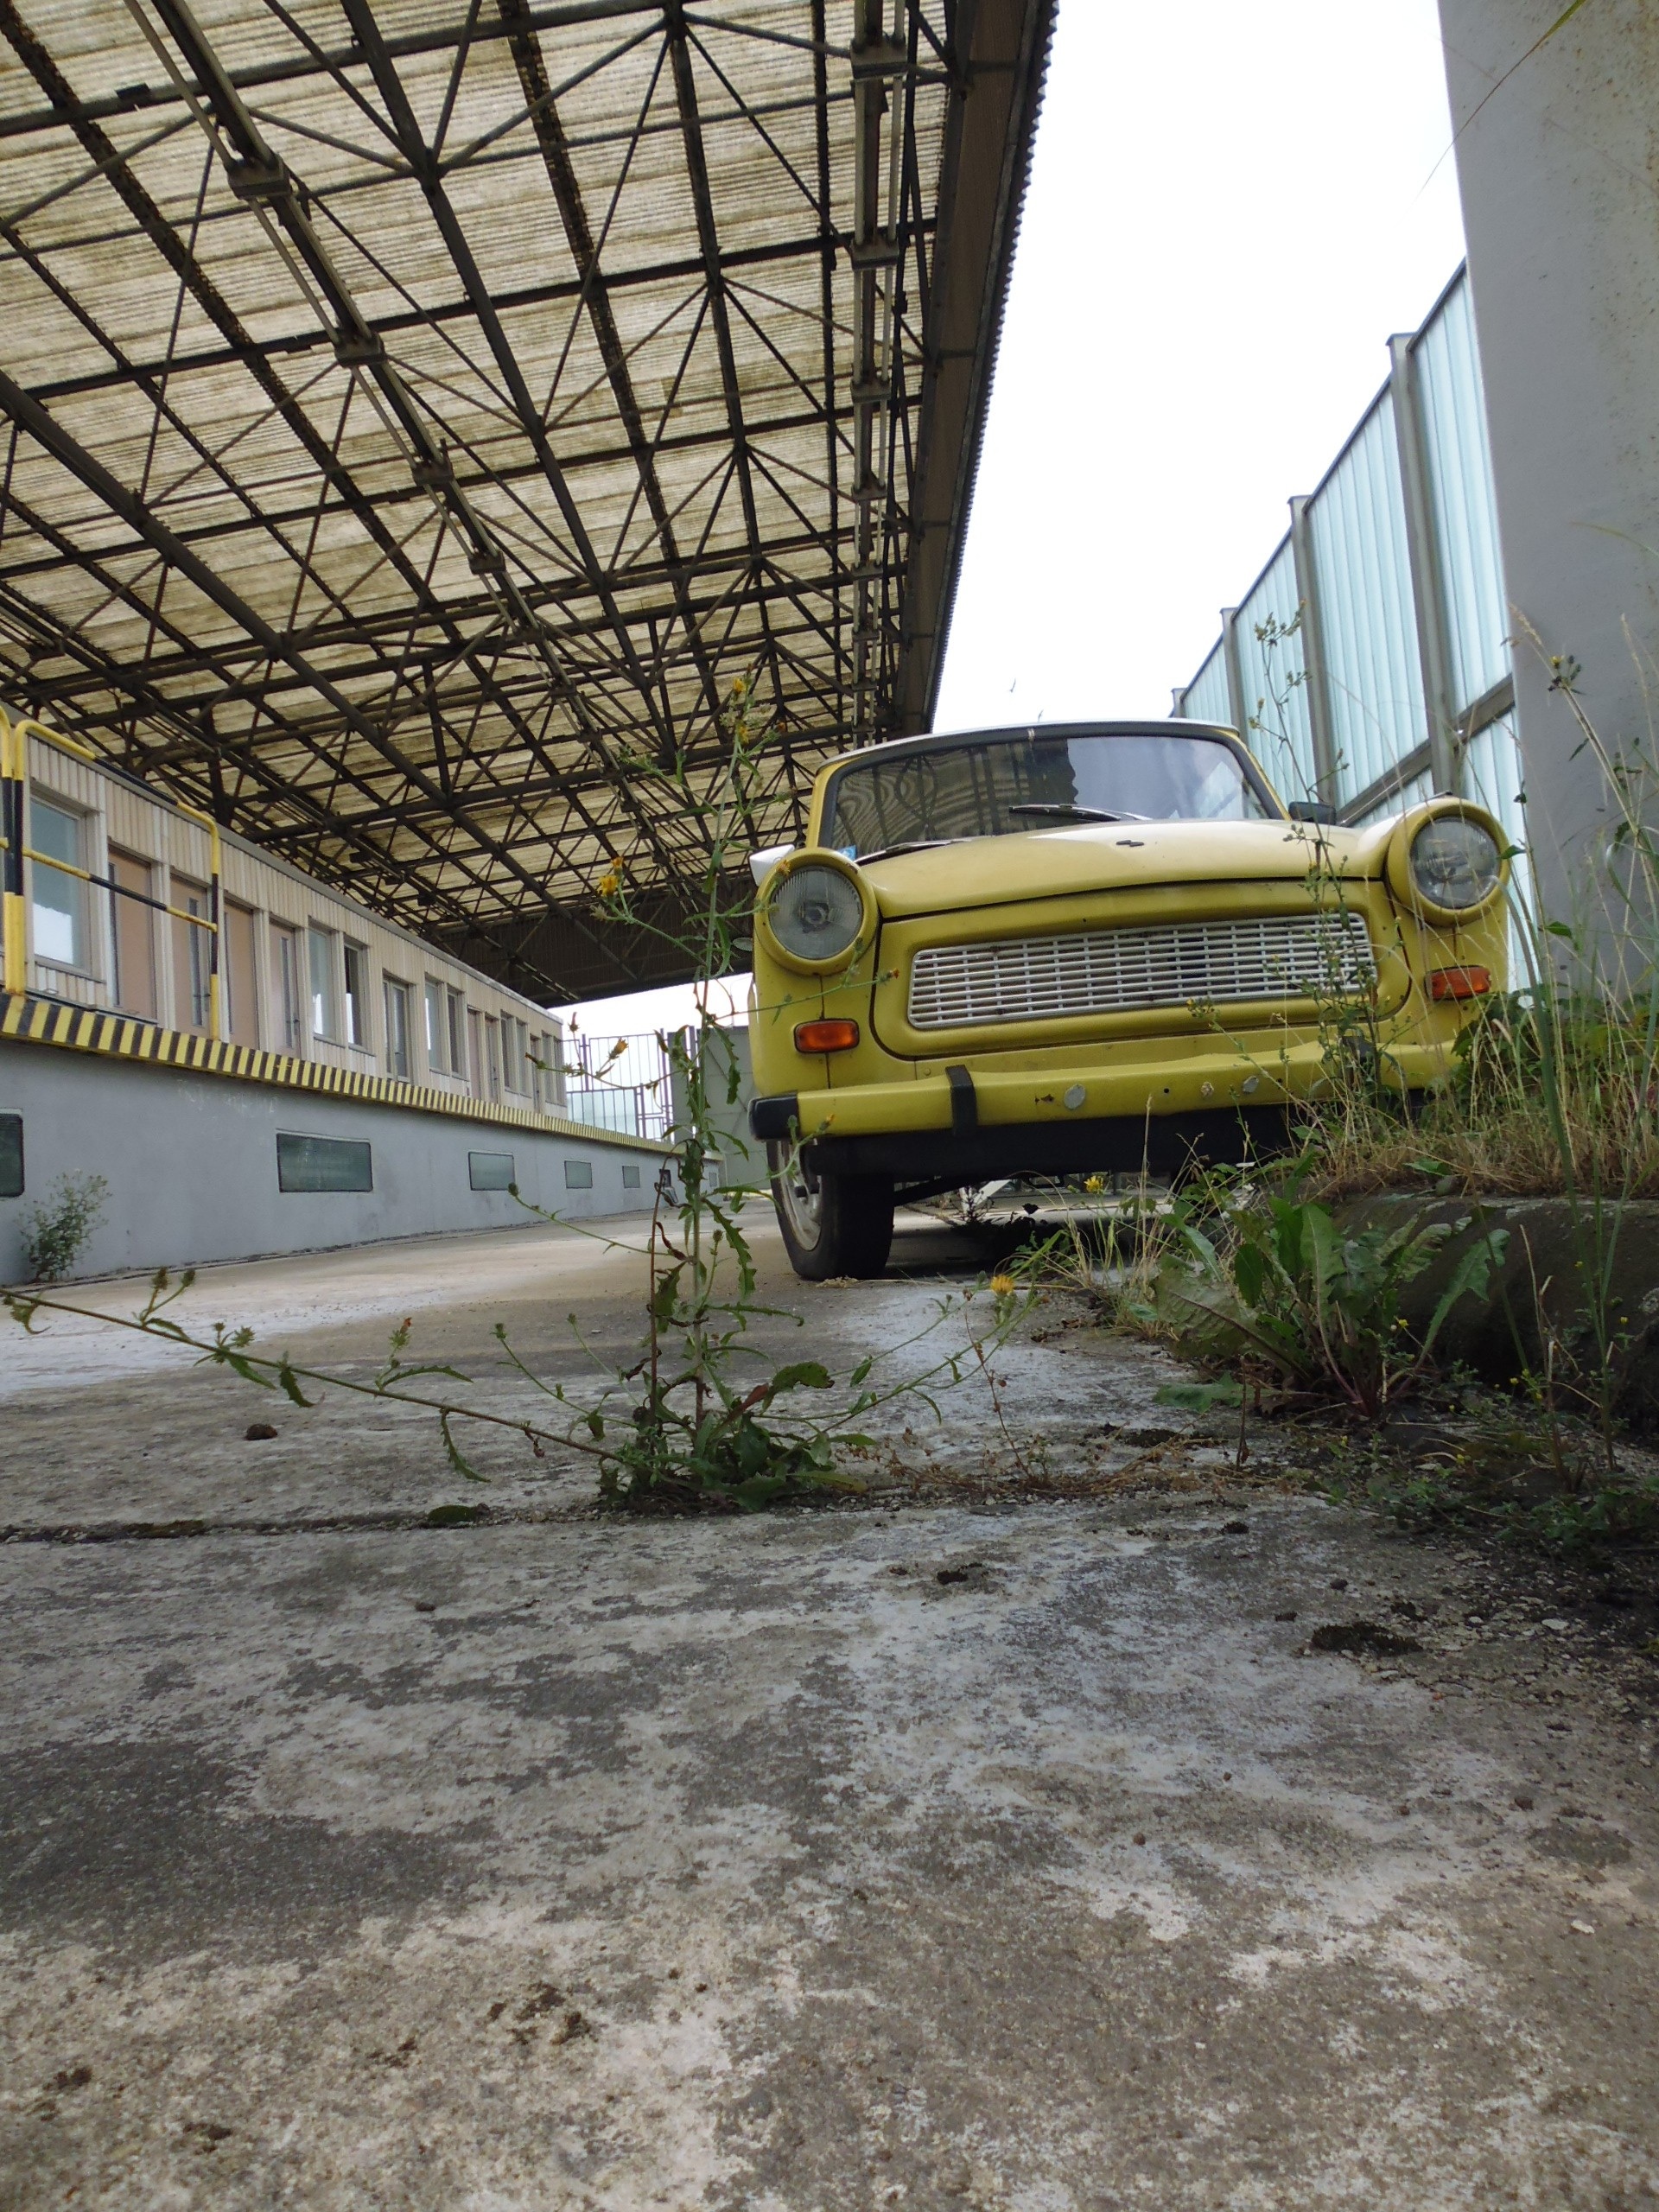
car, parking, transport, vehicle